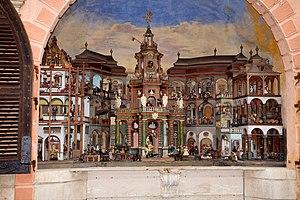
Autriche, Salzbourg, Château d'Hellbrunn